Öllingen

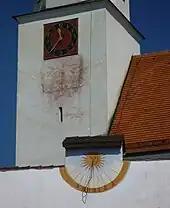
Öllingen - Church clock and sundial

Öllinger Crest: On a red background is an upright silver (white) lion holding a silver (white) high cross in the front paws. The silver lion on a red background is derived from the coat of arms of the Counts of Dillingen. The cross bears the lion in its paws suggests the relationship to the monastery Anhausen.